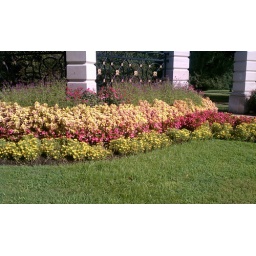
Random flowers around tower grove